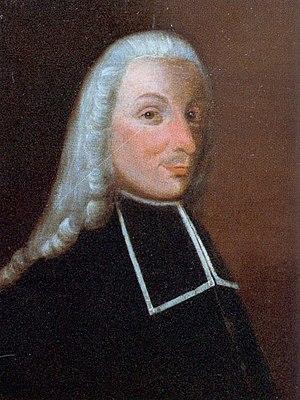
abbé François de Langlade de Chayla (1647-1702)
Langlade peut faire référence à :
François de Langlade du Chayla, abbé du Chayla, archiprêtre des Cévennes, inspecteur des missions catholiques, est né en 1647 au Chayla et décédé le 24 juillet 1702 au Pont-de-Monvert.
La guerre des Cévennes ou guerre des Camisards est un soulèvement de paysans protestants dans les Cévennes et Bas-Languedoc sous le règne de Louis XIV. Le soulèvement a pour origine la révocation de l'édit de Nantes en 1685 qui provoqua les premiers troubles qui durèrent jusqu'en 1711.
Le diocèse de Mende relève depuis 2002 de la province ecclésiastique de Montpellier. Il recouvre l'intégralité du département de la Lozère. Plusieurs prélats ont participé à son rayonnement et à son indépendance par rapport au pouvoir temporel, tels que les évêques Aldebert III du Tournel et Guillaume VI Durand. De ce diocèse sont originaires le bienheureux Urbain V, avant-dernier pape français, qui rendit beaucoup à son Église d'origine, mais aussi Guillaume et Foulques de Villaret, grands maîtres de l'ordre de Saint-Jean de Jérusalem.